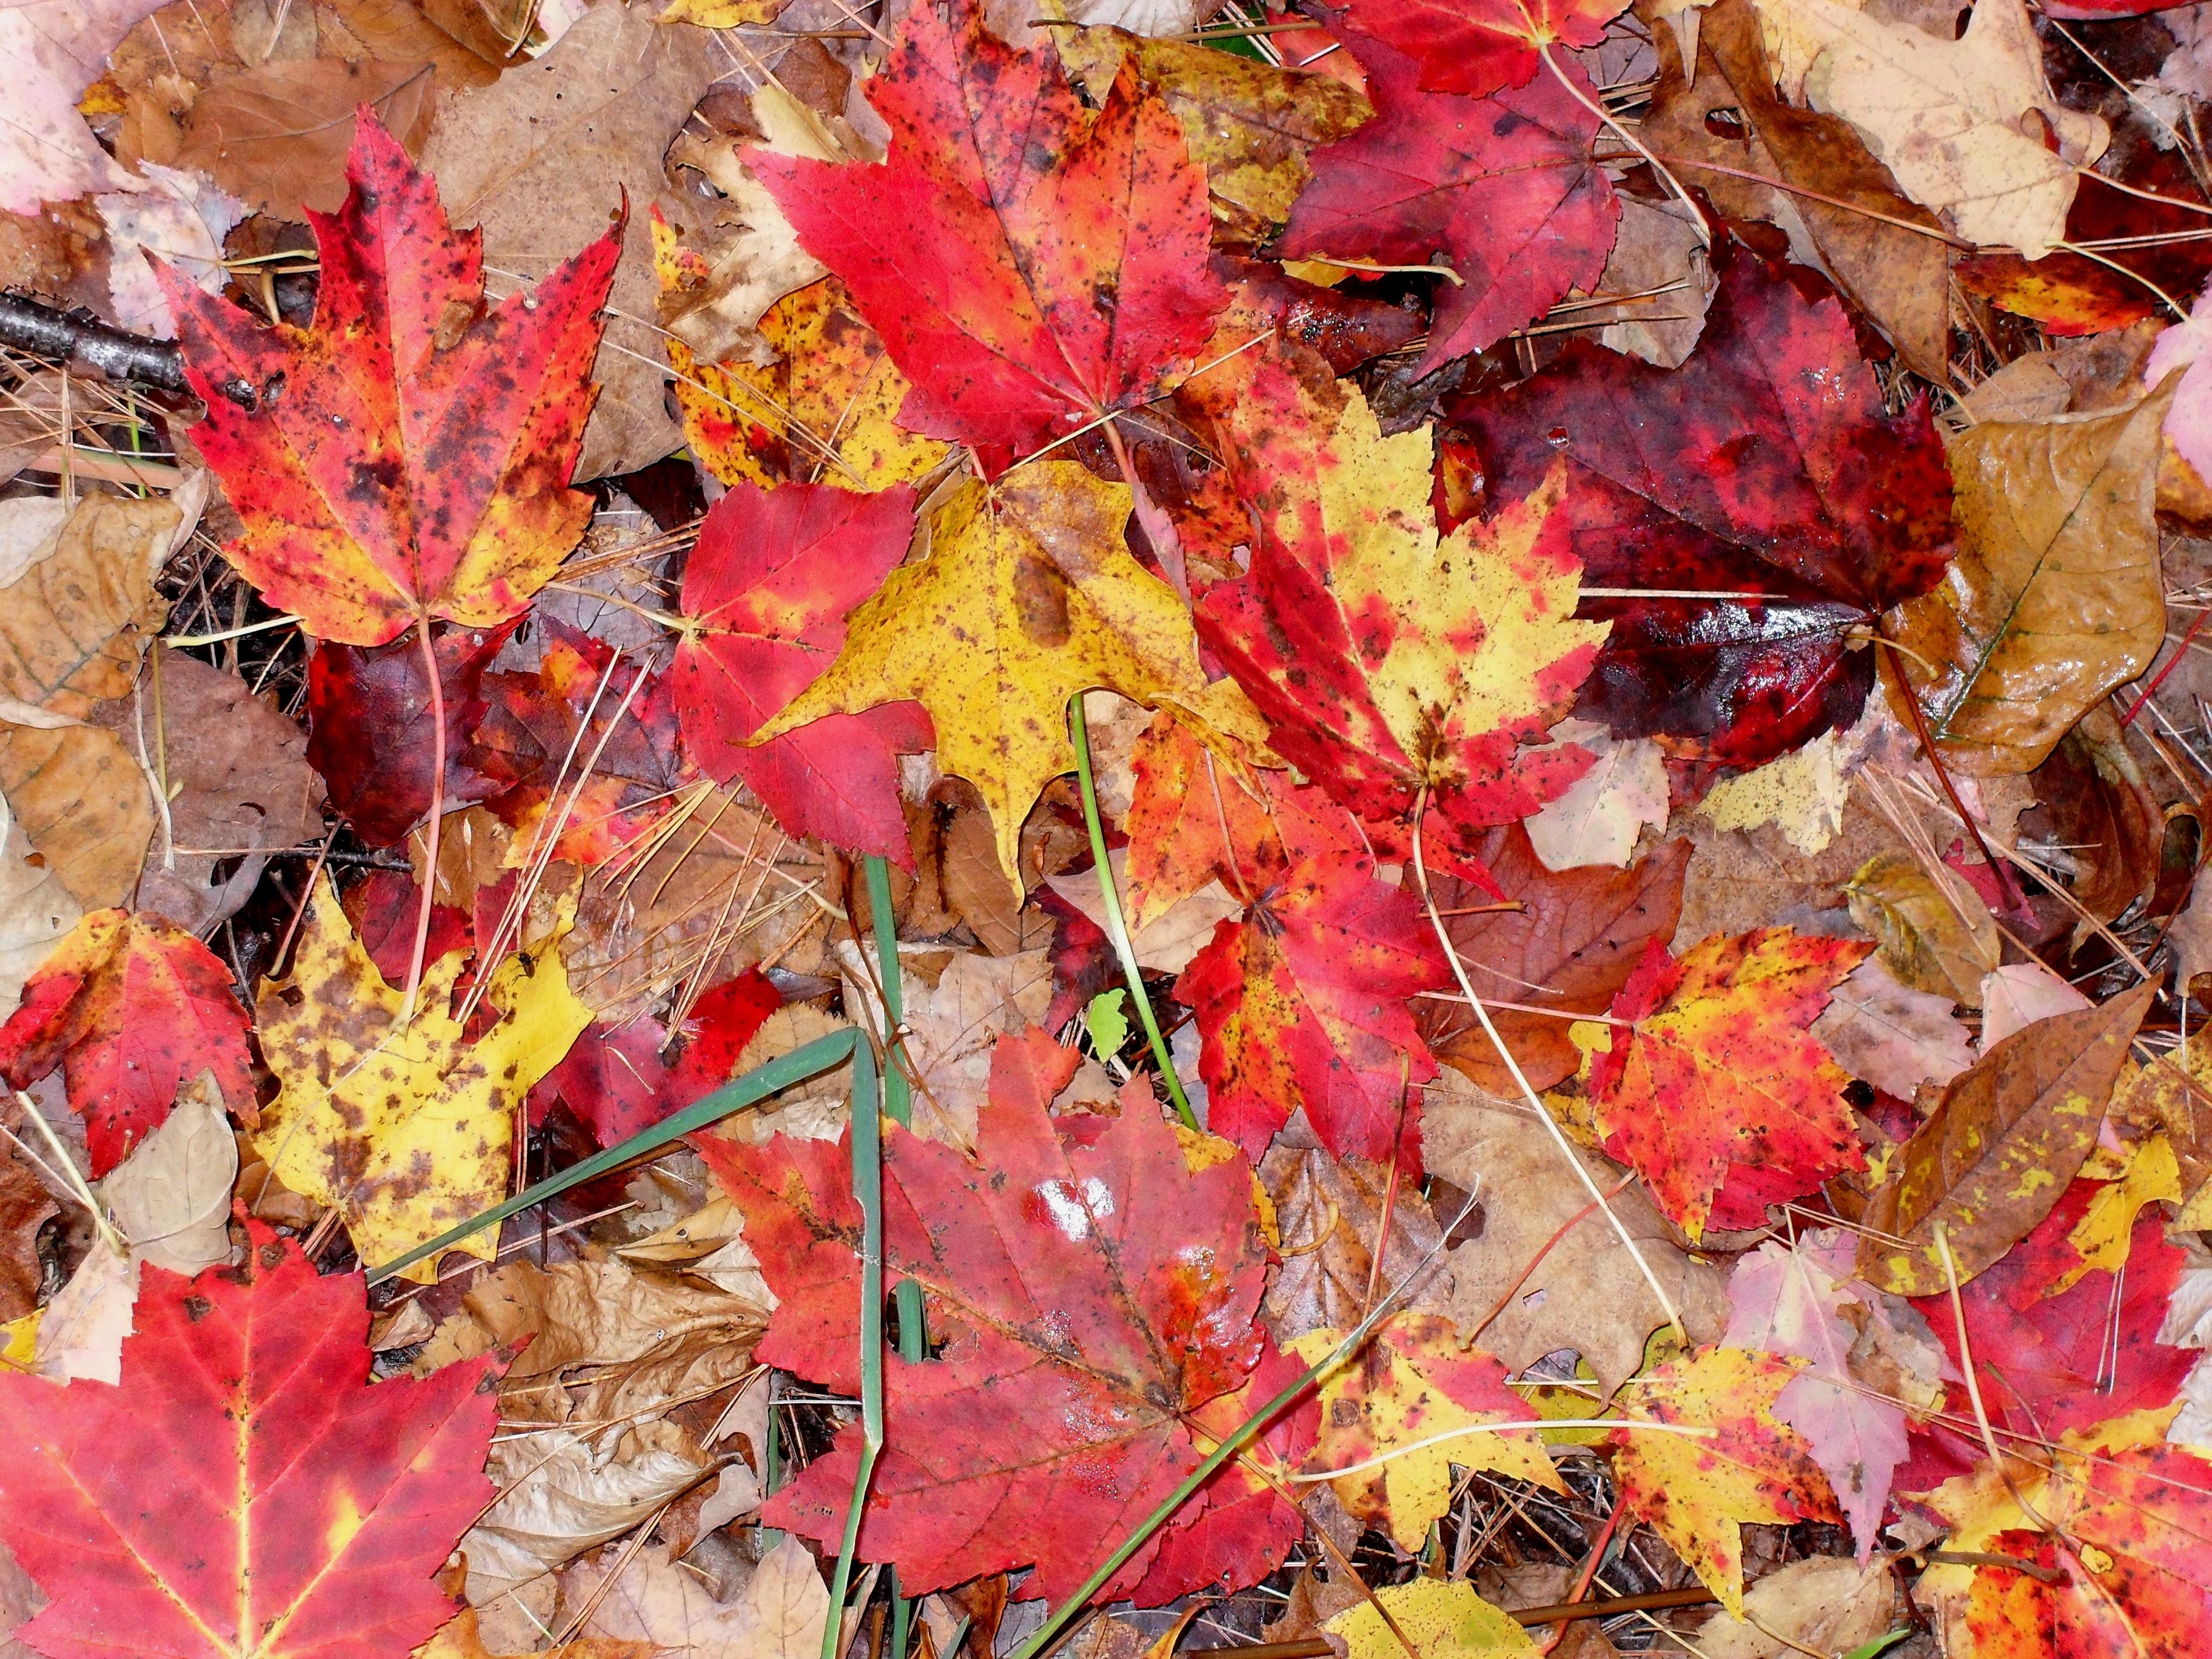
tree, nature, plant, ground, leaf, fall, flower, foliage, orange, red, color, autumn, colorful, flora, season, maple, maple tree, maple leaf, leaves, outdoors, seasonal, november, october, moist, autumnal, flowering plant, woody plant, land plant